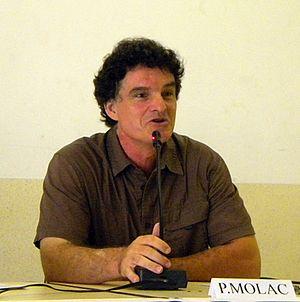
La question du rattachement de la Loire-Atlantique à la région Bretagne étant un élément récurrent de la politique en Bretagne, ce département a été inclus dans cet article bien qu'il ne fasse pas partie de la région Bretagne.
La quatrième circonscription du Morbihan est l'une des six circonscriptions législatives françaises que compte le département du Morbihan.
Le conseil culturel de Bretagne ou CCB a été créé par la charte culturelle bretonne signée en 1977 entre l'État, l'établissement public régional de Bretagne et les conseils généraux des Côtes-d'Armor, du Finistère, d'Ille-et-Vilaine, de la Loire-Atlantique et du Morbihan.